Horst Tietzen

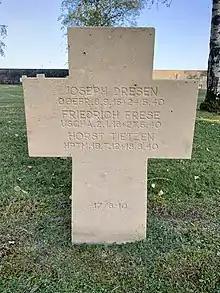
His grave at the Bourdon German war cemetery.

He shot down a French Bloch MB.174 bomber for his first victory of World War II on 20 April 1940. He recorded his 17th victory on 25 July 1940, a Spitfire near Dover. On 15 August Tietzen shot down three Hurricanes. He became the fourth German fighter pilot to record 20 victories on 18 August. However, on the same day, he was shot down in aerial combat with Royal Air Force Hurricane fighters over the Thames Estuary. His victors were Flying Officer Stefan Witorzenc and Pilot Officer Pawel Zenker from No. 501 Squadron who reported two Messerschmitt Bf 109 fighters shot down between Canterbury and Westgate-on-Sea which crashed near the North Goodwin Lightship. His body later washed ashore at Calais in France. Tietzen now rests at the Bourdon German war cemetery. He was posthumously awarded the Knight's Cross of the Iron Cross on 20 August 1940.